Todmorden

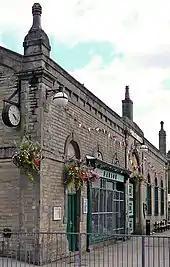
Todmorden Market Hall

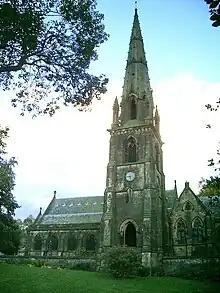
Todmorden Unitarian Church

Todmorden Town Hall, which was designed in the Neo-Classical style, dominates the centre of the town. The building straddles the Walsden Water, a tributary of the River Calder, and was situated in both Lancashire and Yorkshire until the administrative county boundary was moved on 1 January 1888. Designed by John Gibson of Westminster, this imposing building has a northern end which is semi-circular. One interesting external feature of the town hall is the pediment to the front elevation, which reflects the fact that it straddled the boundary as it depicts the main industries of the two counties. The fine carved stonework has two central female figures on a pedestal. The left-hand sculpture represents Lancashire (cotton spinning and weaving industries), and the right-hand one Yorkshire (wool manufacturing, engineering and agriculture).